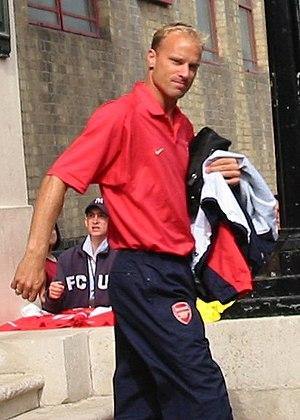
Dennis Bergkamp, né le 10 mai 1969 à Amsterdam, est un footballeur international néerlandais évoluant au poste d'attaquant entre 1986 et 2006.
Le prix du Footballeur de l'année de la FWA est une récompense annuelle de football décernée au meilleur joueur de l'année dans les compétitions anglaises de football. Un vote des membres de la Football Writers' Association, regroupant 400 journalistes anglais, désigne le vainqueur de ce trophée créé sous l'impulsion de Charlie Buchan. Le premier prix a été décerné à la fin de la saison 1947-1948 à l'ailier droit anglais Stanley Matthews, qui évoluait alors à Blackpool. Huit joueurs ont remporté le prix à plusieurs reprises, et Thierry Henry est le joueur ayant remporté le plus de fois ce prix avec trois victoires en quatre saisons.